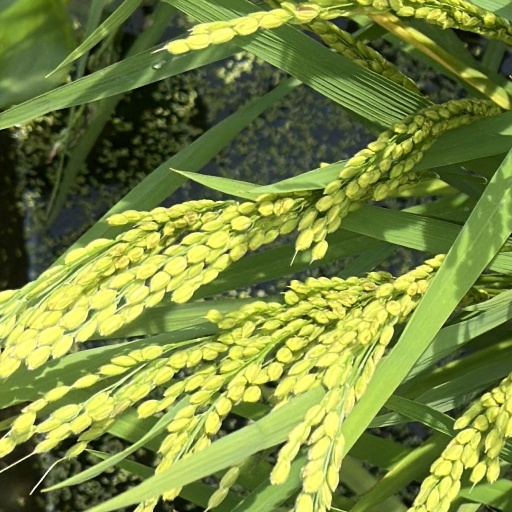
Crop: rice